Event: Nepal Earthquake
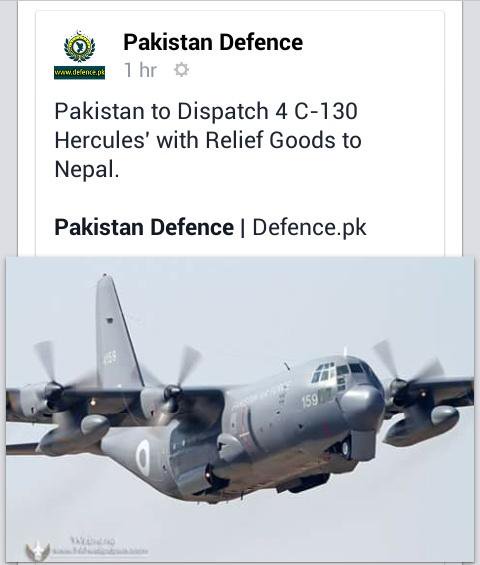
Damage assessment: no_damage